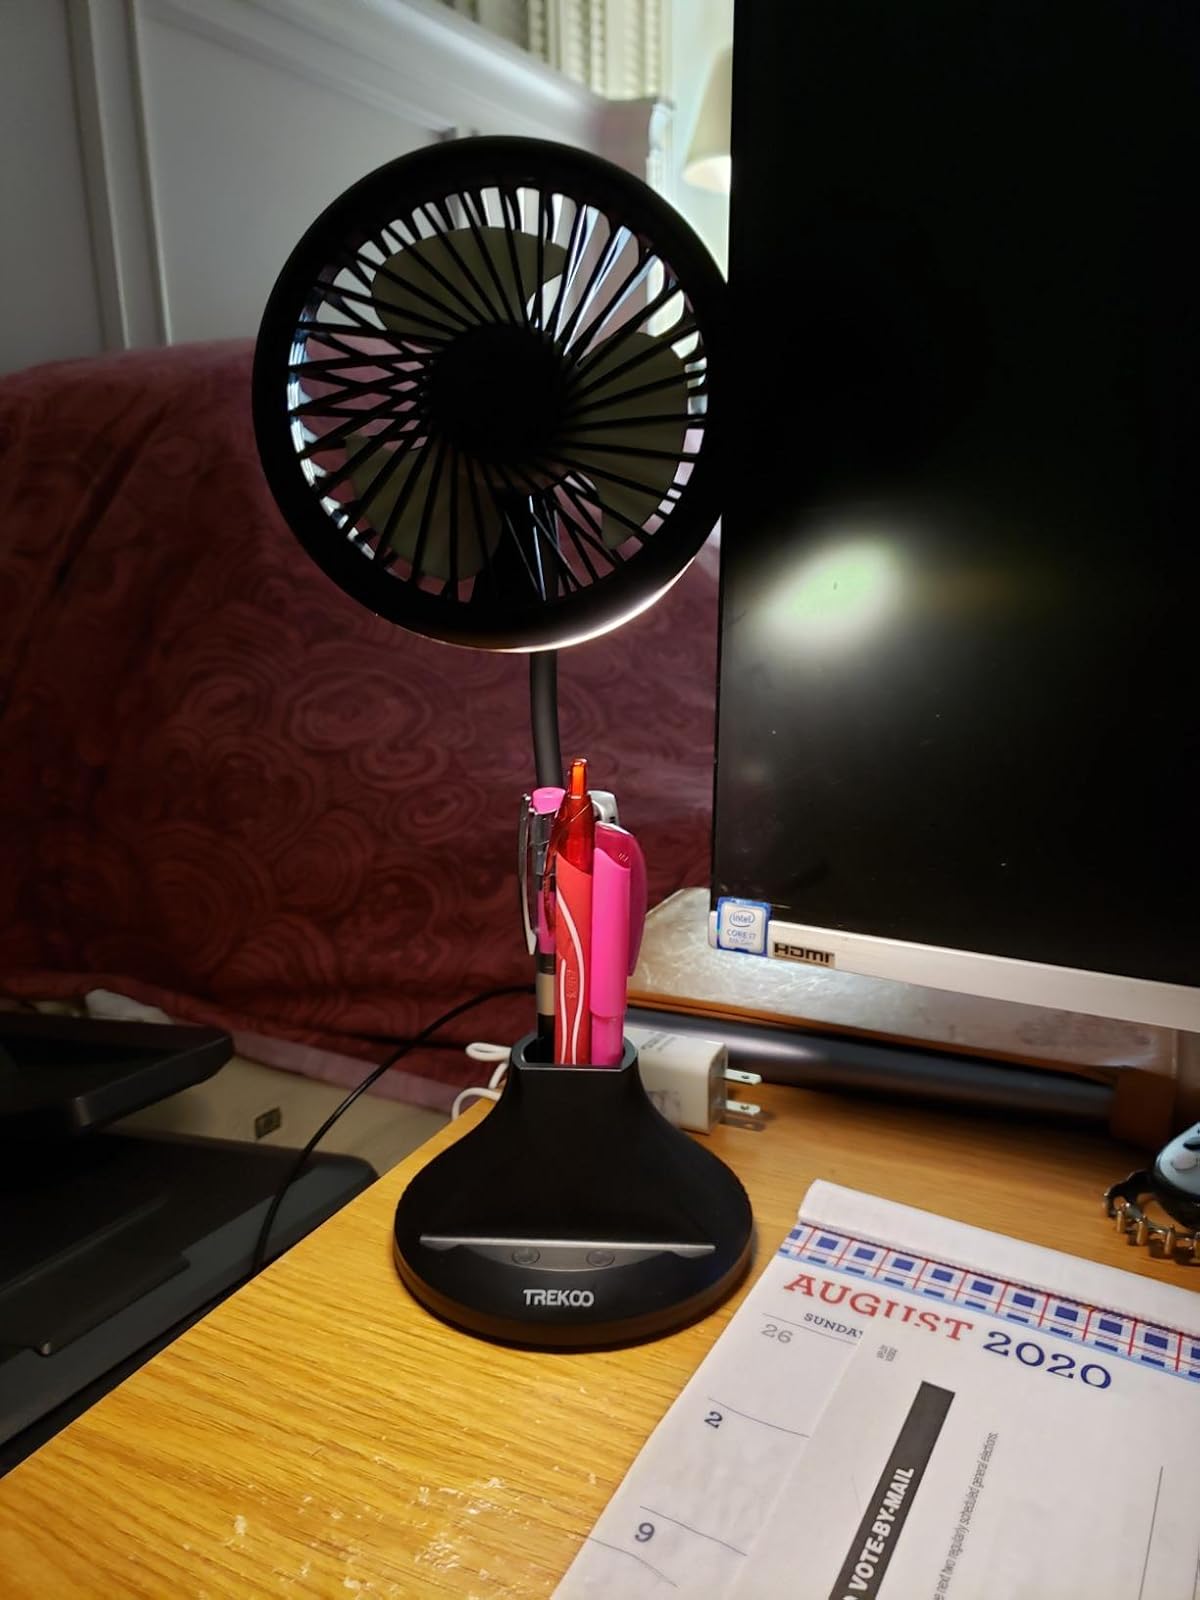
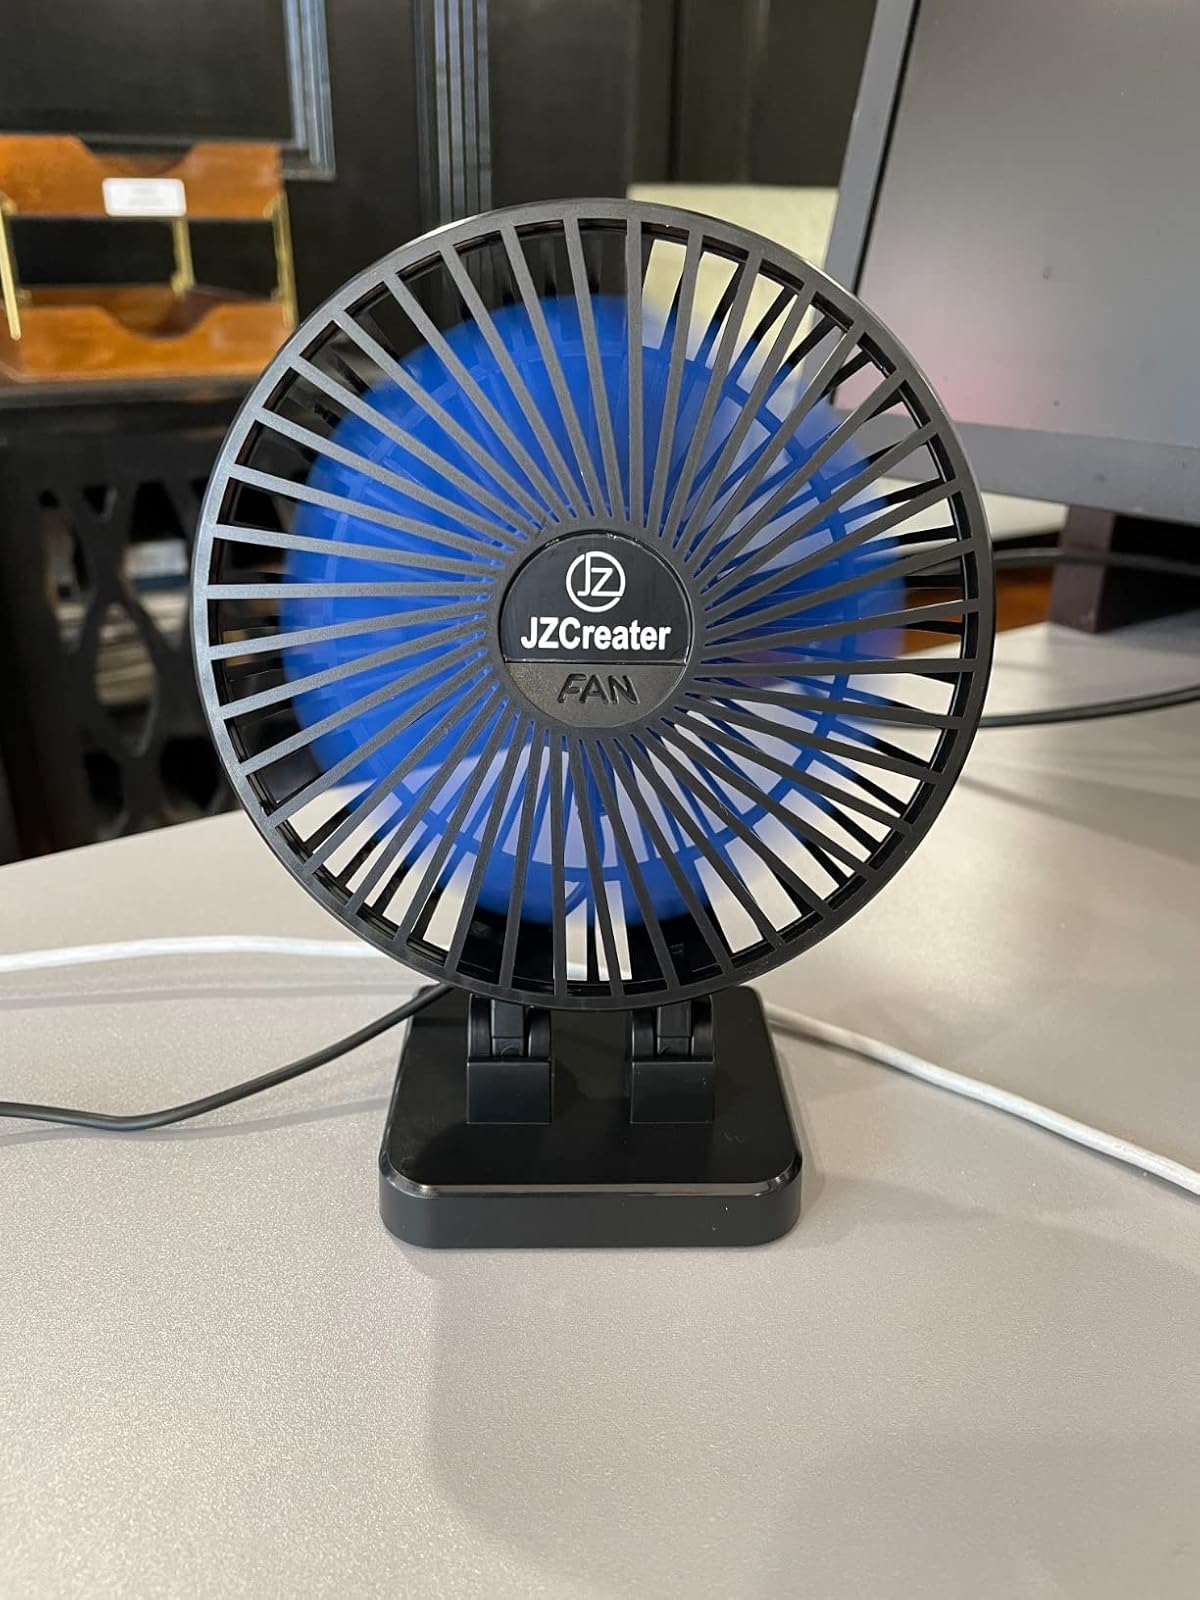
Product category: fan
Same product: no